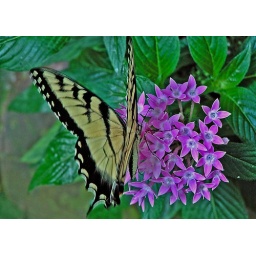
yellow swallowtail in pink flower